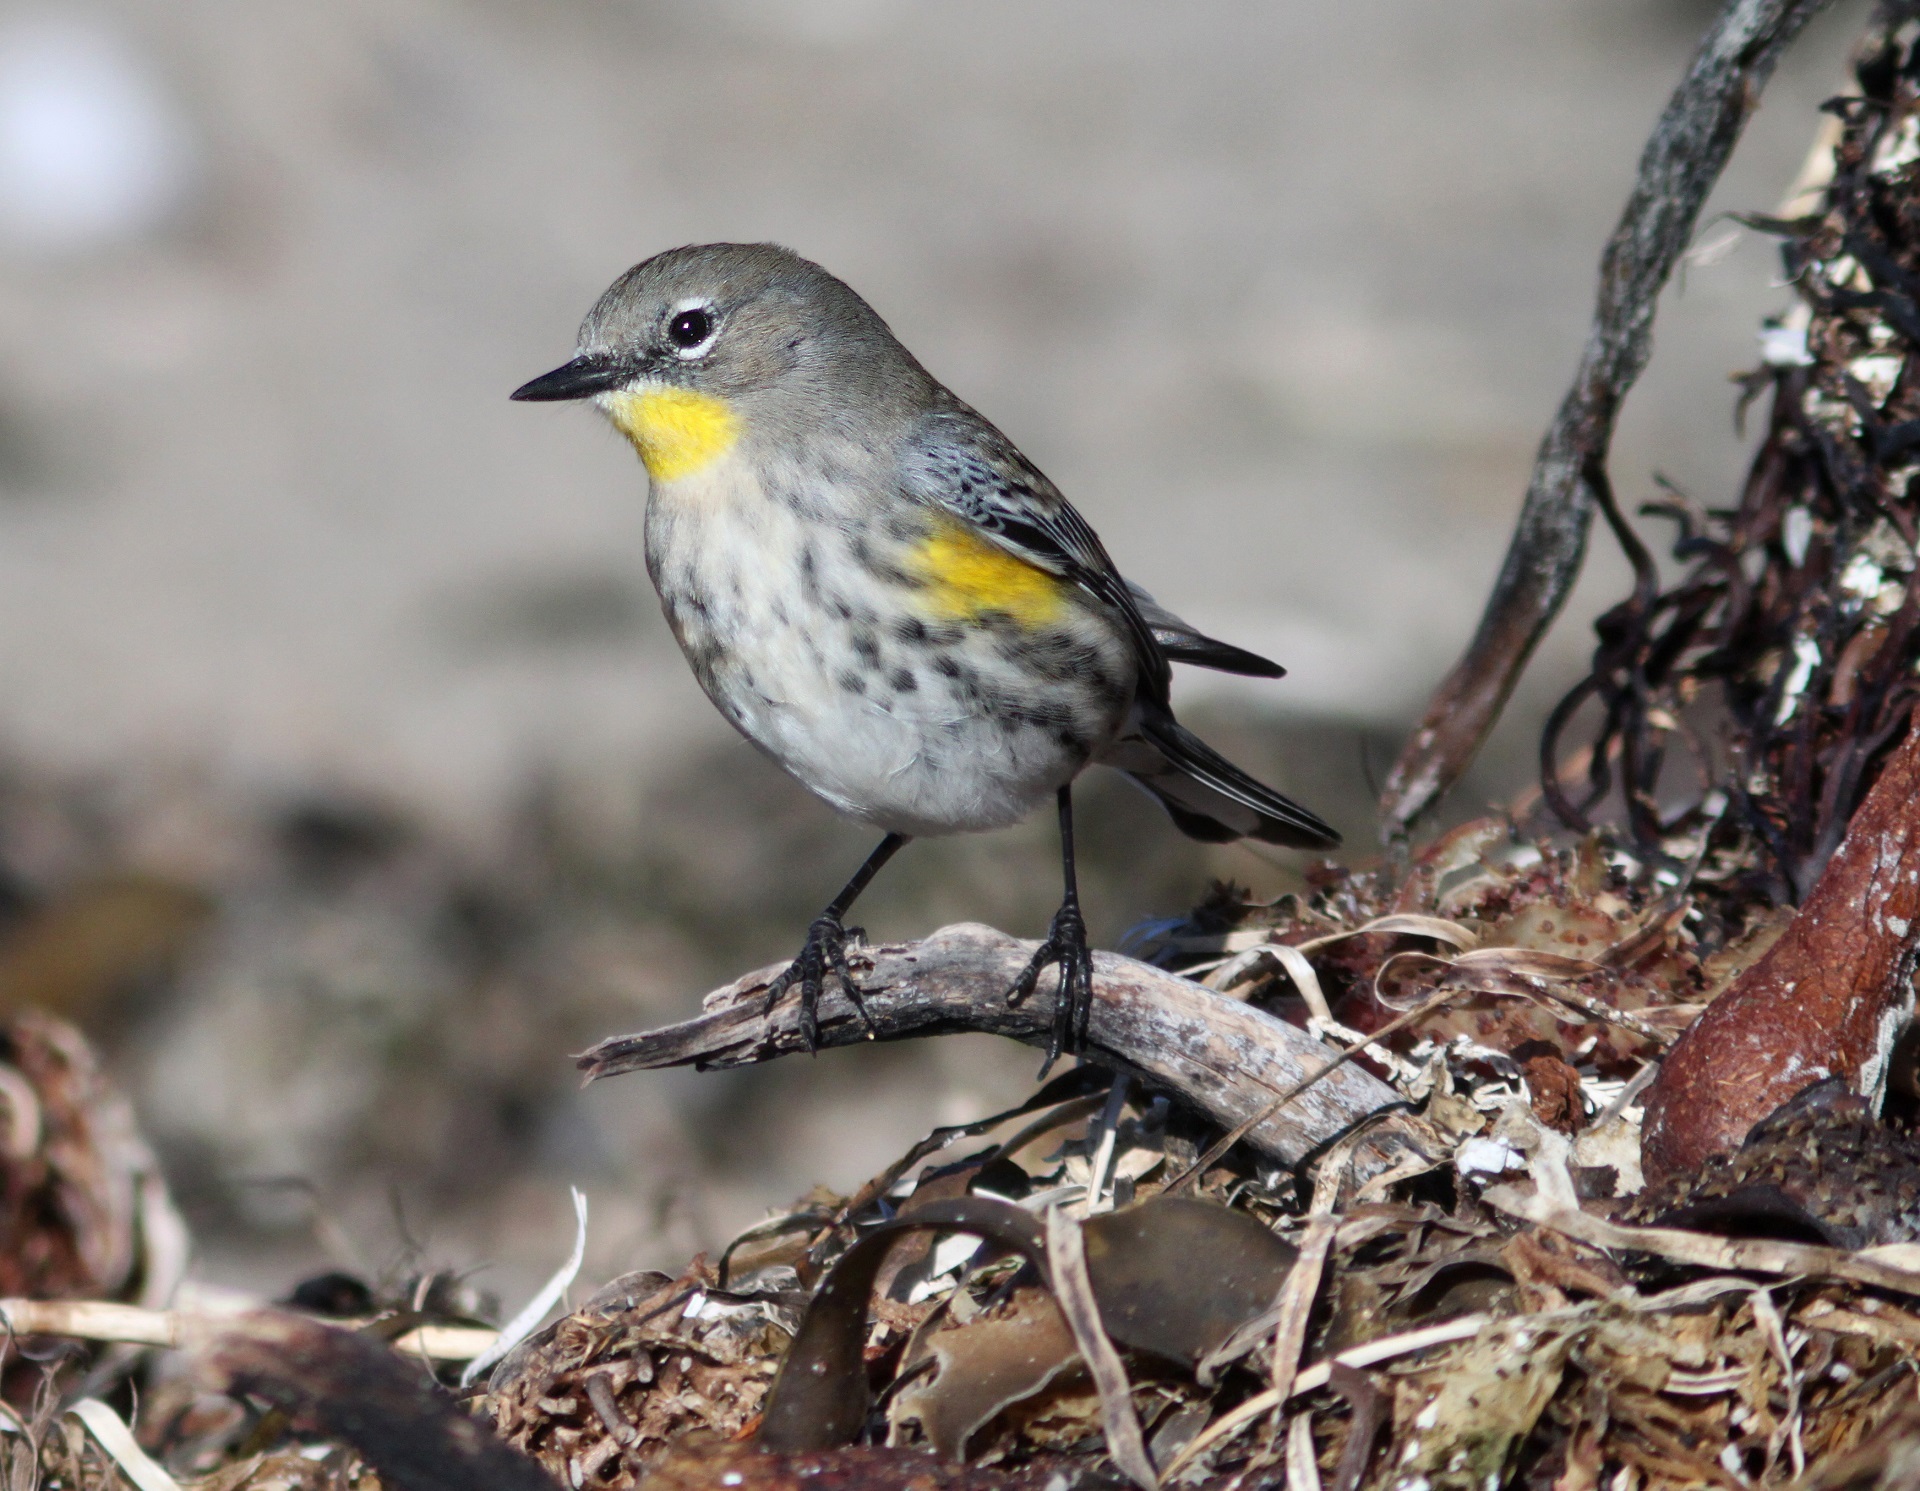
nature, branch, bird, white, wildlife, beak, macro, black, colorful, yellow, feather, fauna, songbird, vertebrate, finch, perched, warbler, brambling, old world flycatcher, perching bird, emberizidae, cinclidae, golden cheeked